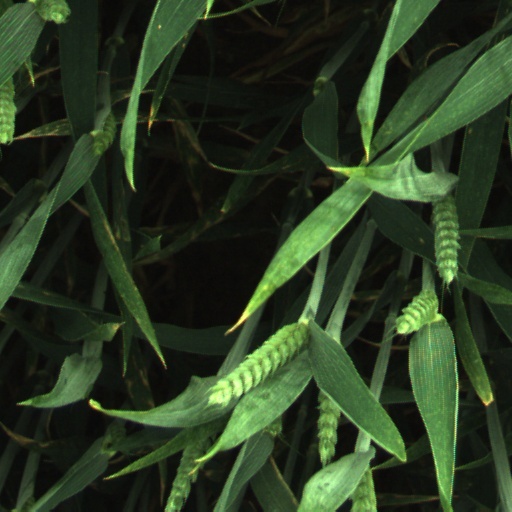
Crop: wheat